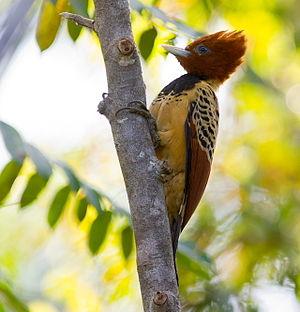
Le Pic d'O'Brien est une espèce d'oiseaux de la famille des Picidae. D'après Alan P. Peterson, c'est une espèce monotypique. Elle est endémique du Brésil.